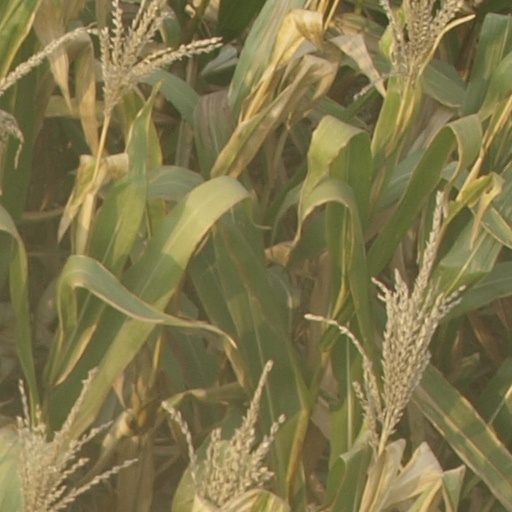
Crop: maize; corn